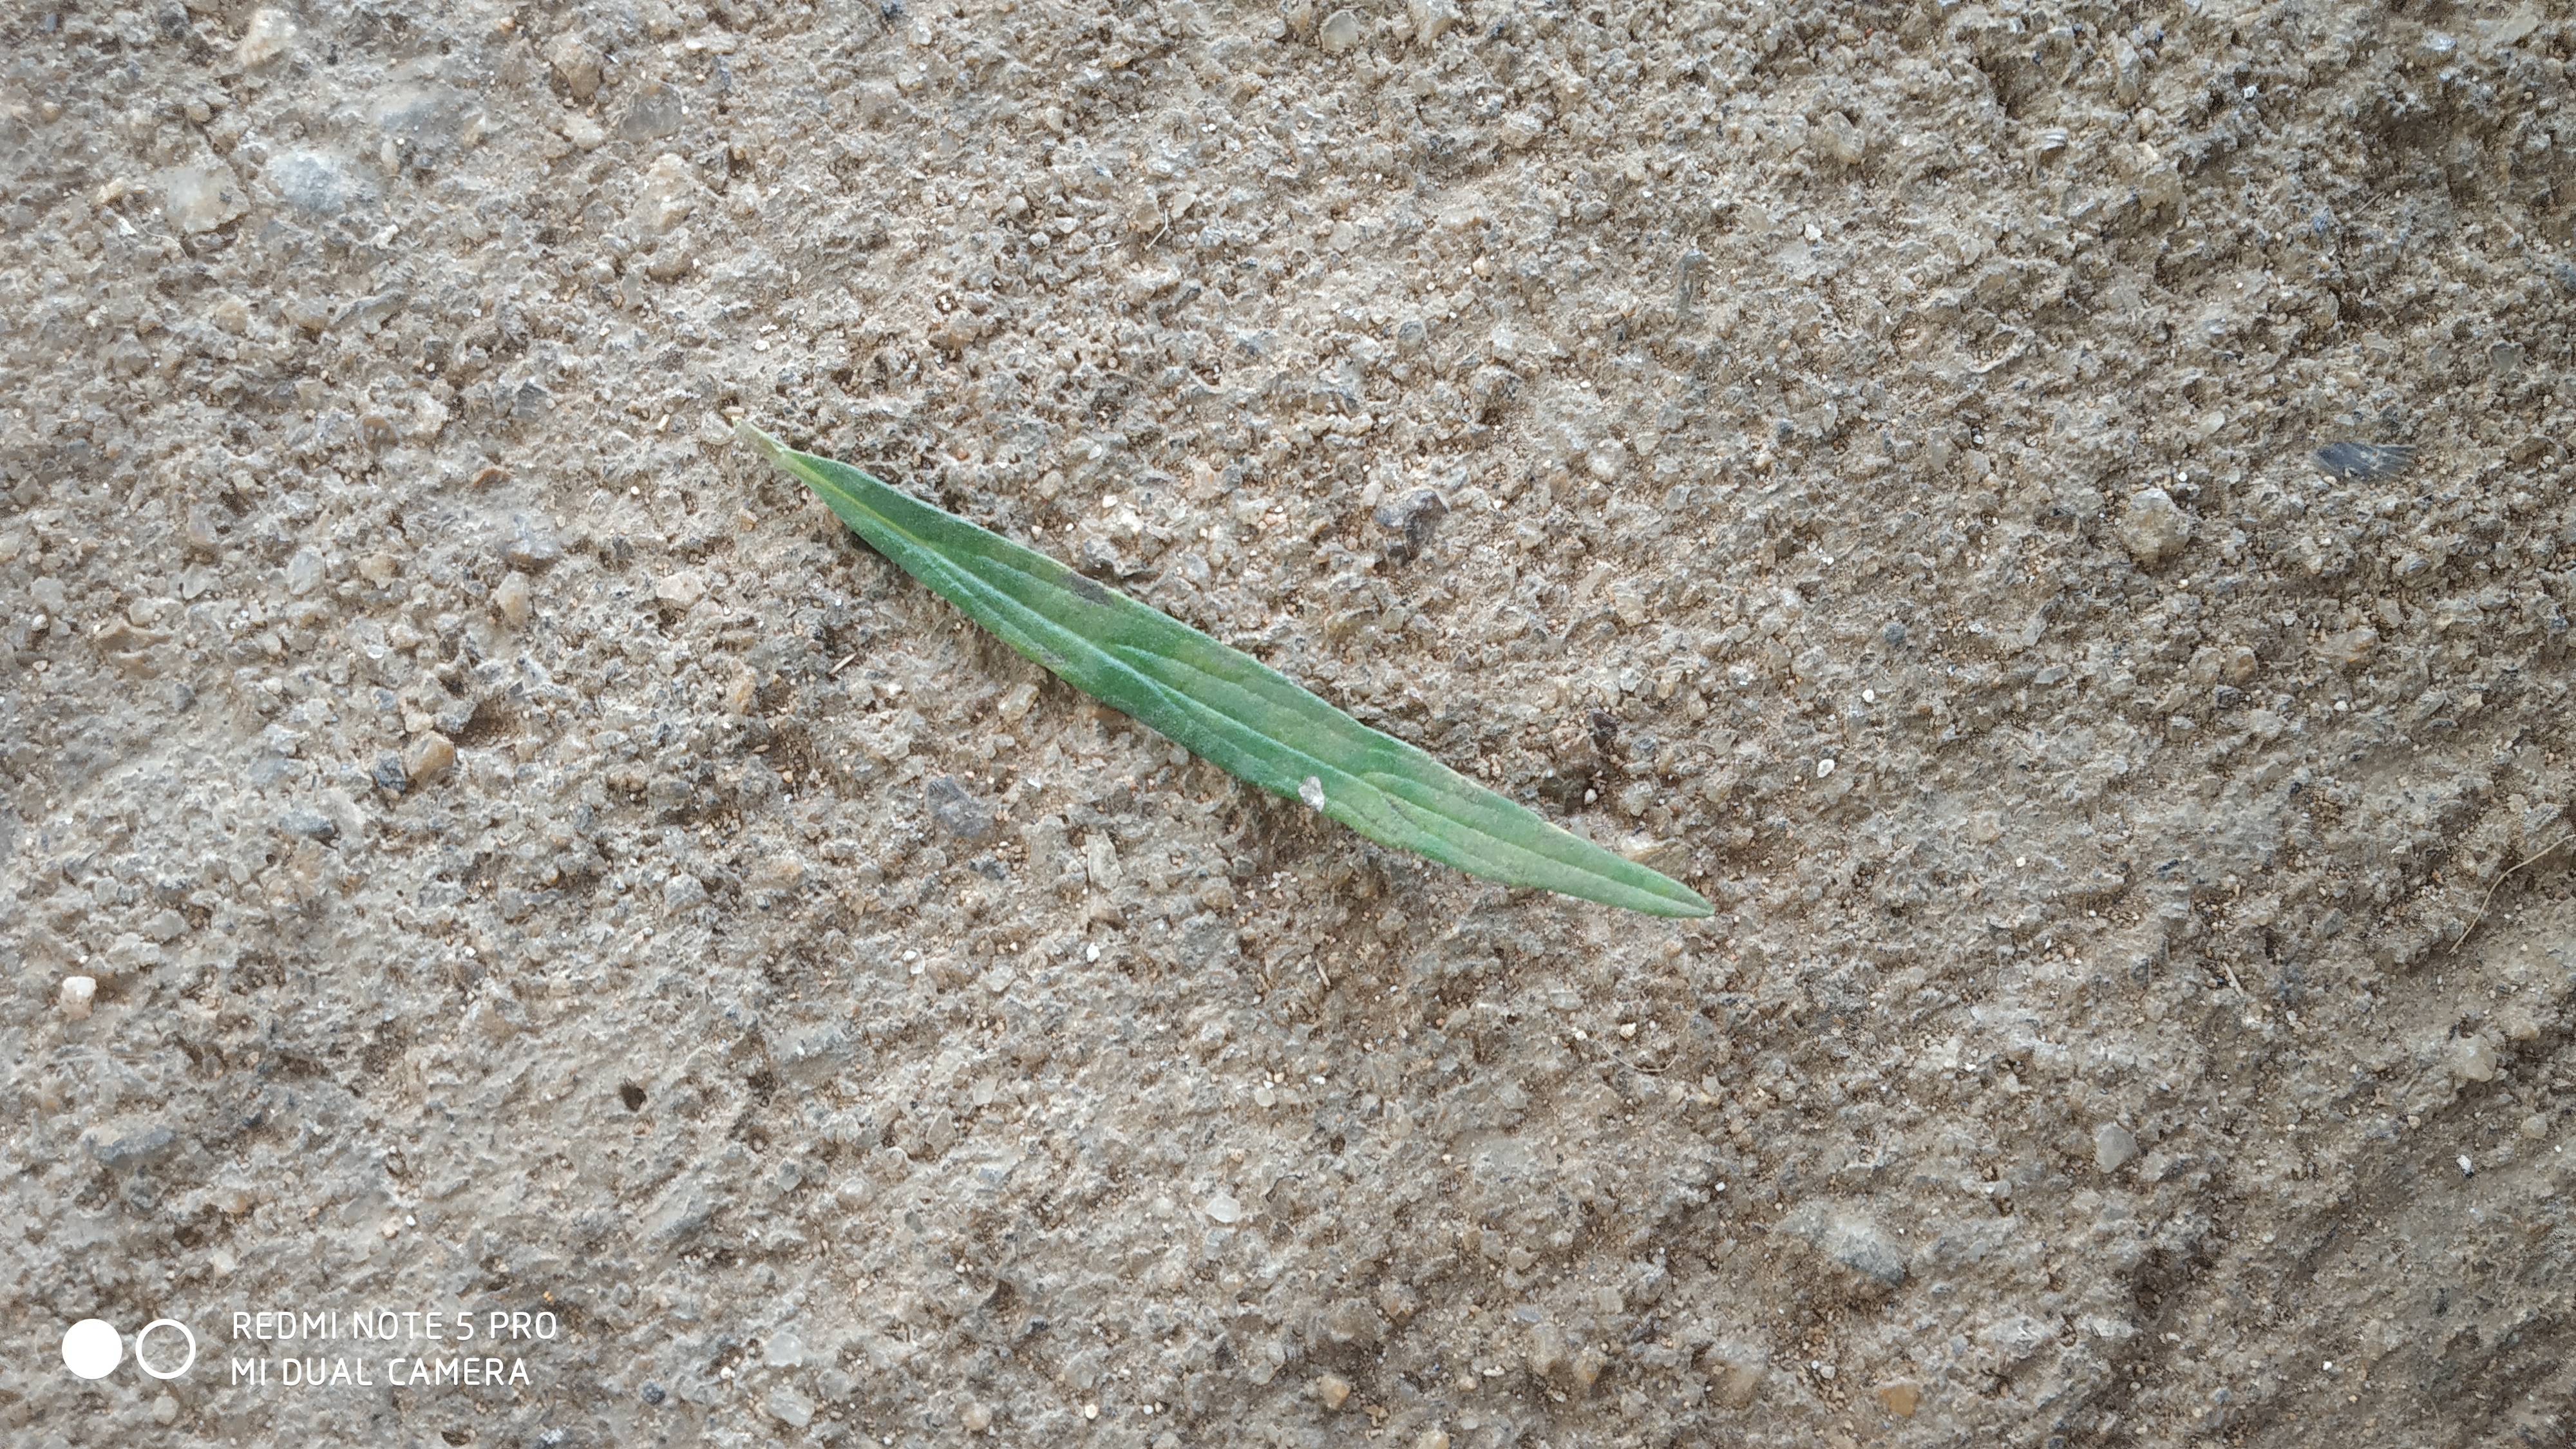
Plant: Thumbe